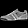
Label: Sneaker